Sisters of St. Francis of the Martyr St. George

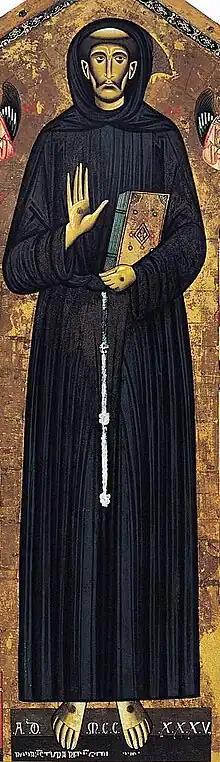
Bonaventura Berlingieri - St Francis of Assisi detail

The main charism of the Sisters of St. Francis of the martyr St. George is to “make the merciful love of Christ visible”—i.e., to be the hands and feet of Jesus Christ to show the world His love for each person. The religious sisters have particular devotions to the Sacred Heart of Jesus, the Mass, the Eucharist, Scripture, the Liturgy of the Hours, and the Stations of the Cross. They live out these charisms by celebrating Mass daily and having Benediction and exposition of the Blessed Sacrament daily from 6:30 a.m. until 8:30 p.m. and all night on Fridays. They set aside time daily for Scripture meditation and pray the Liturgy of the Hours, the prayer of the universal Church, 4 times daily. The Sisters also meditate on the Way of the Cross and pray the rosary daily.